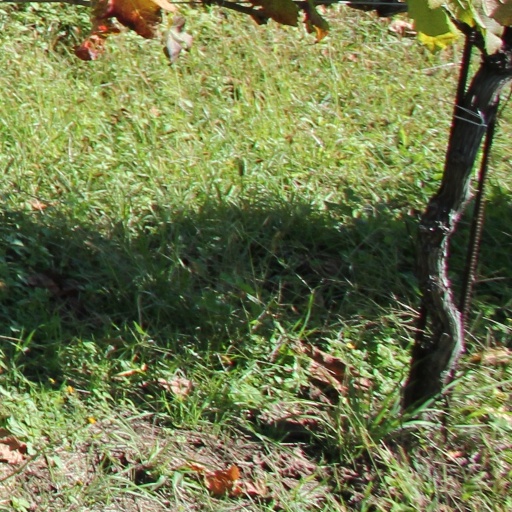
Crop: grape